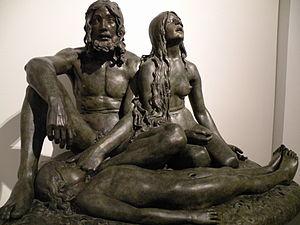
Carl Johan Bonnesen est un sculpteur danois. Il se spécialise dans les représentations d'animaux et dans les sujets de la mythologie nordique. Récipiendaire de la Médaille Eckersberg en 1900, ses œuvres publiques incluent Le combat de Thor contre les Jötunns, qui orne le toit de la Nouvelle Brasserie Carlsberg, à Copenhague.